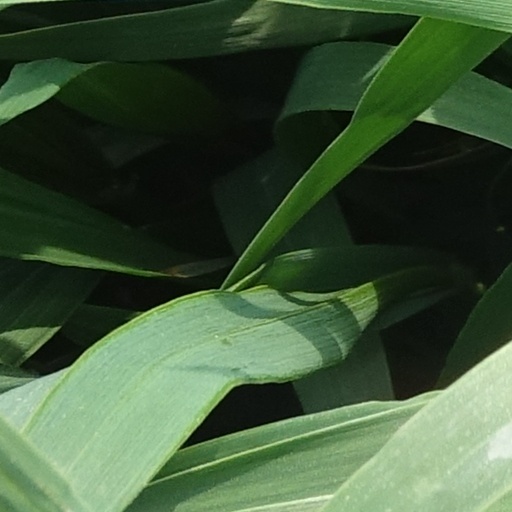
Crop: wheat